Population exchange between Greece and Turkey

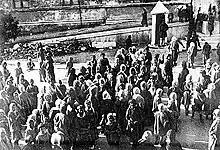
Muslim refugees

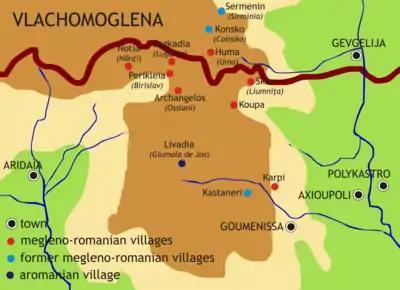
Map of the settlements where the Megleno-Romanians live today. In Greece, near the border with North Macedonia, is the village of Notia. The vast majority of the population of Notia was sent to Turkey following the population exchange. Today, the population of this community is approximately 5,000 people in Turkey.

The Refugee Commission had no useful plan to follow to resettle the refugees. Having arrived in Greece for the purpose of settling the refugees on land, the commission had no statistical data either about the number of the refugees or the number of available acres. When the Commission arrived in Greece, the Greek government had already settled provisionally 72,581 farming families, almost entirely in Macedonia, where the houses abandoned by the exchanged Muslims and the fertility of the land made their establishment practicable and auspicious.